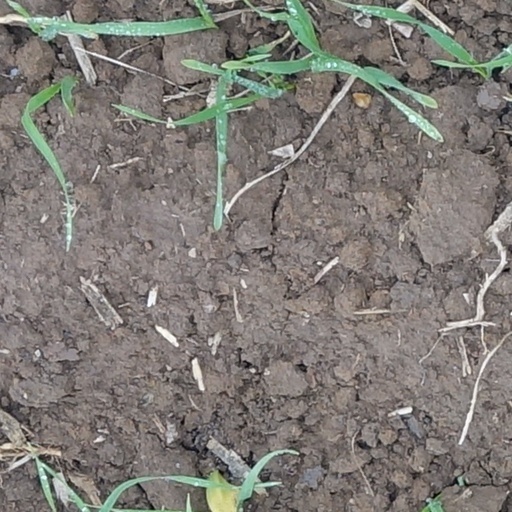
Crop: wheat